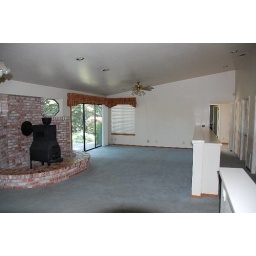
great room with warming wood stove for those chilly evenings in durham california horse country.